Krasniqi

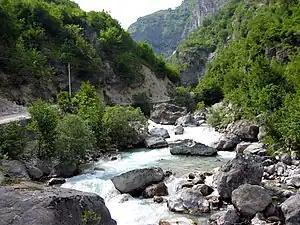
Valbona

Krasniqi is a historical Albanian tribe and region in the Accursed Mountains in northeastern Albania, bordering Kosovo. The region lies within the Tropoje District and is part of a wider area between Albania and Kosovo that is historically known as "Gjakova highlands" (Highlands of Gjakova). Krasniqi stretches from the Valbona river in the north to Lake Fierza in the south and includes the town Bajram Curri. Members of the Krasniqi tribe are also found in Kosovo and North Macedonia.